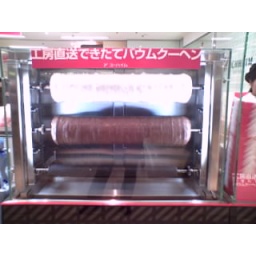
tree cake in english.these are not sliced yet.